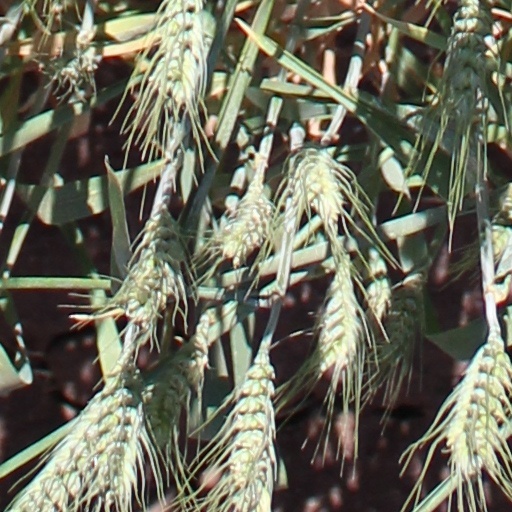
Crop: wheat